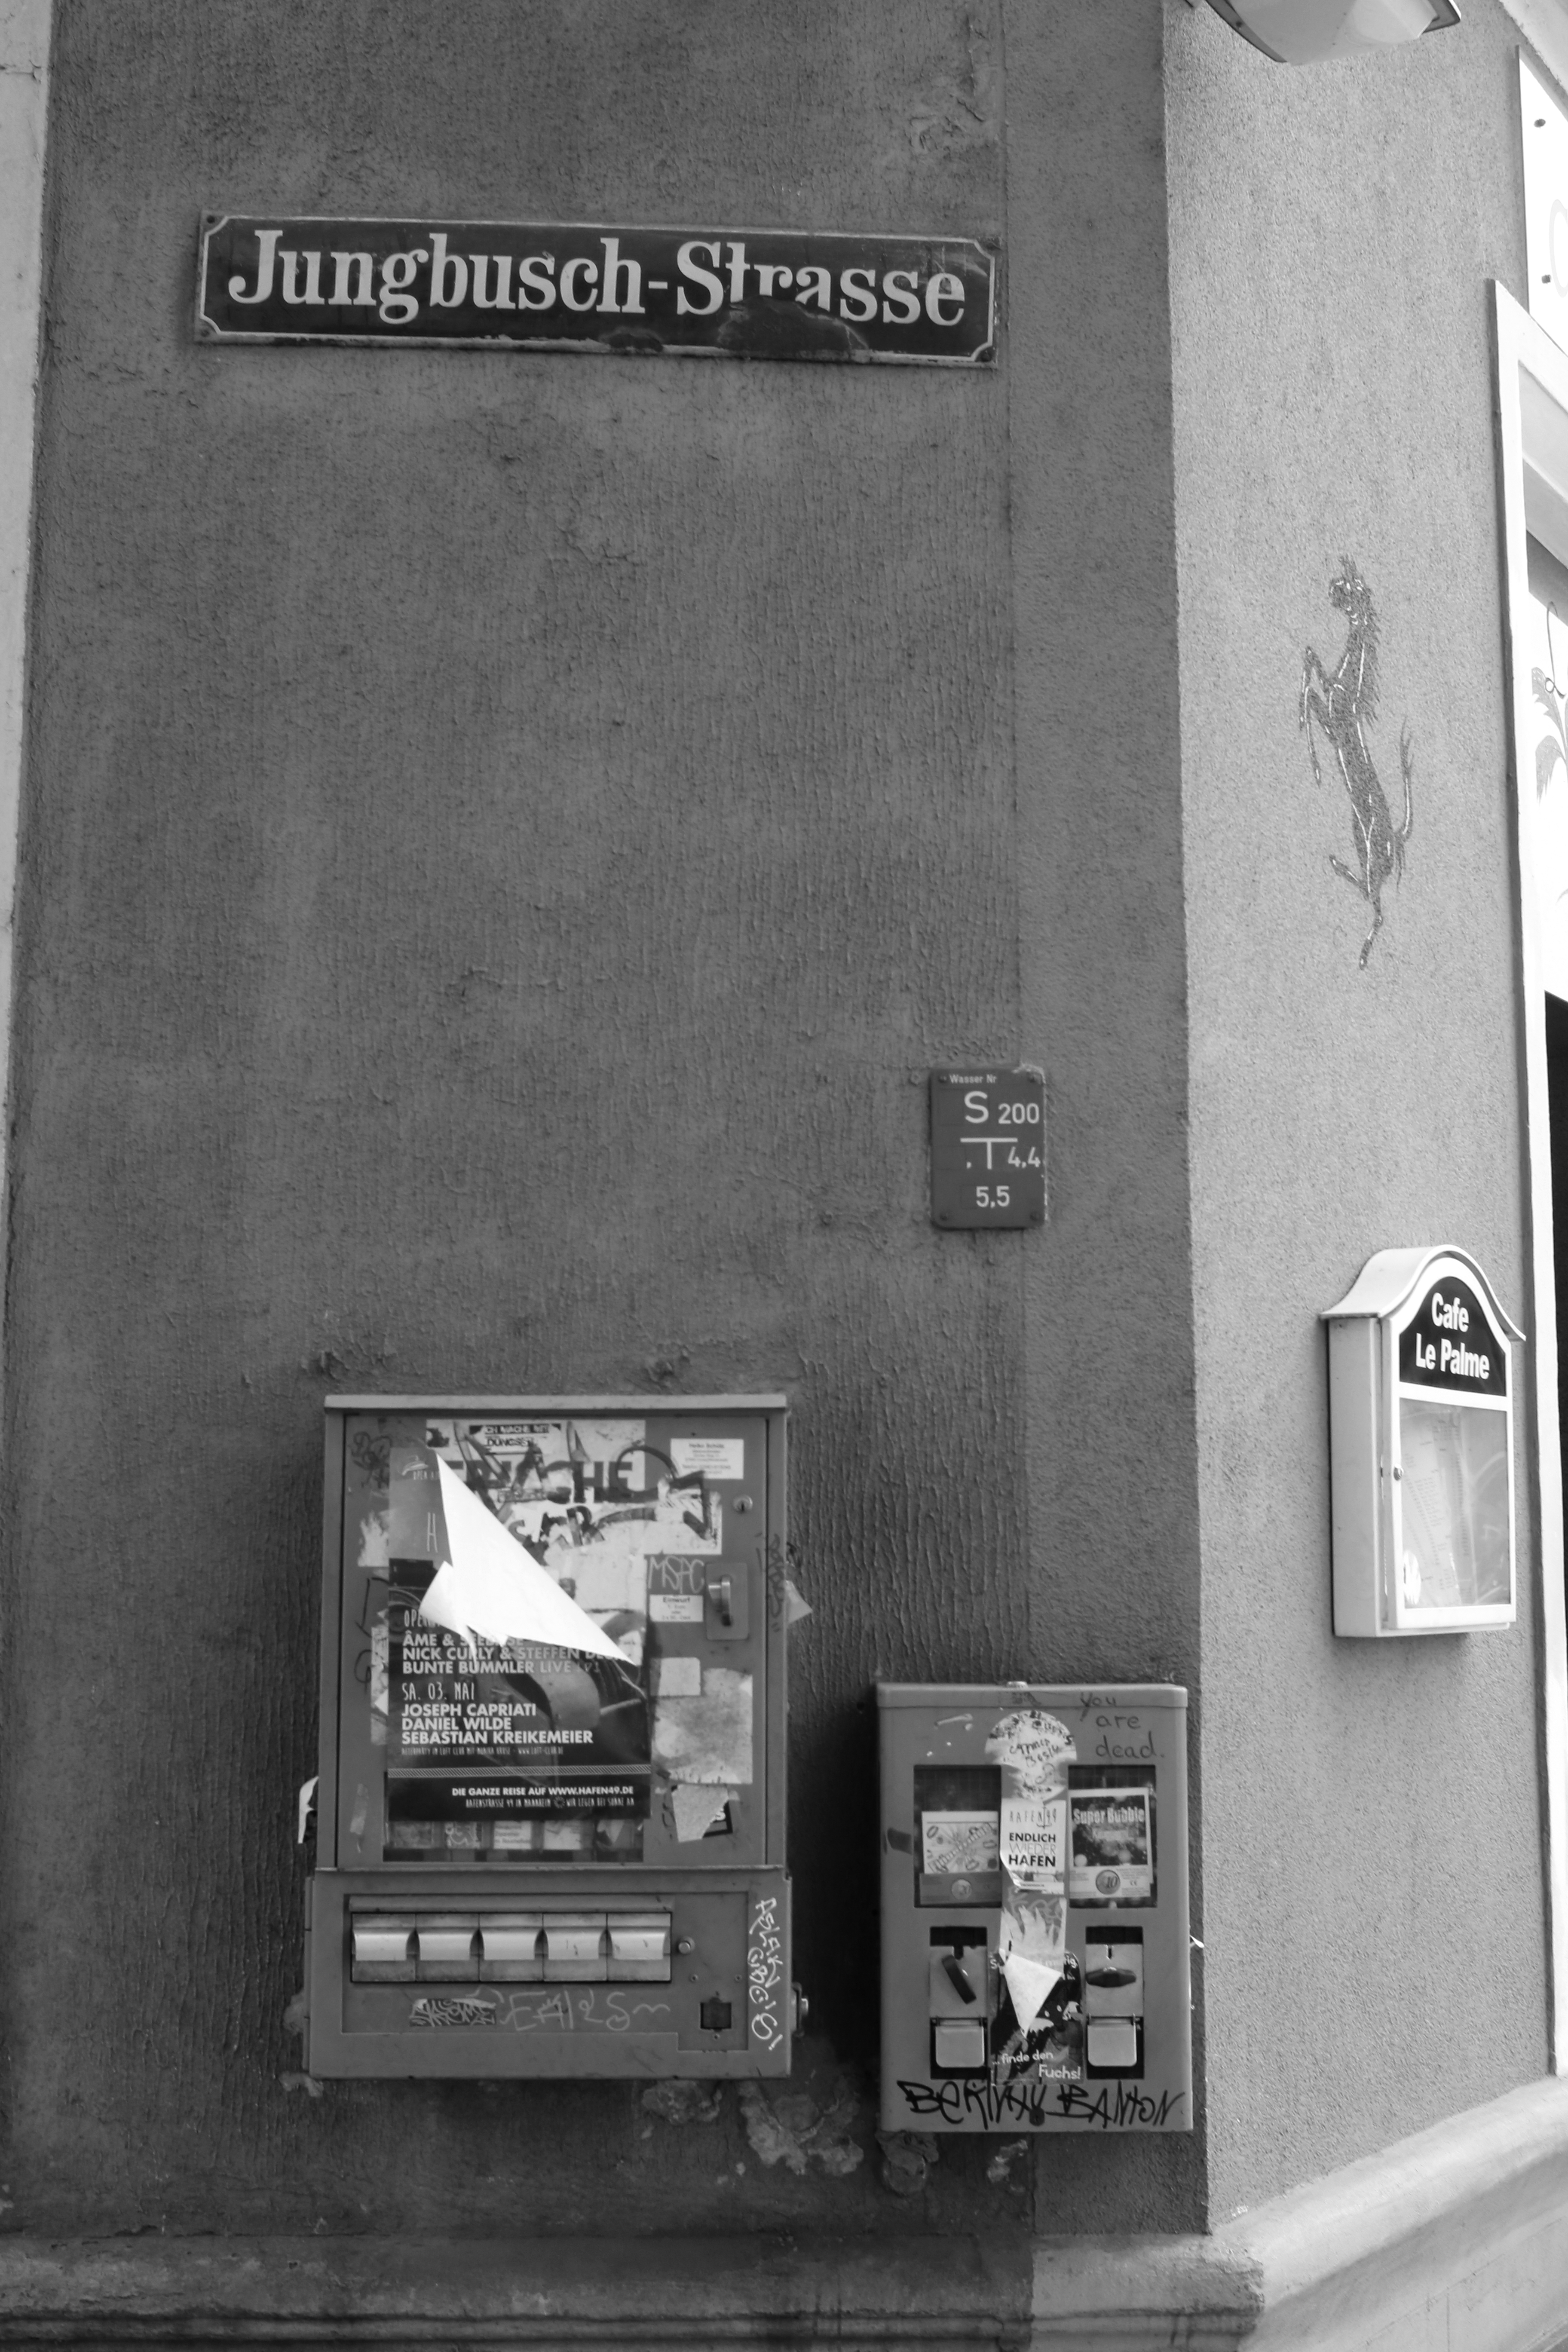
black and white, white, wall, black, monochrome, bw, blackandwhite, blackwhite, photograph, germany, alemania, allemagne, sw, schwarzweiss, schwarzweis, image, germania, mannheim, schwarzweissfotografie, schwarzweisfotografie, monochrome photography